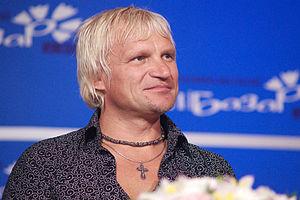
The Voice of Ukraine est la version ukrainienne de l'émission musicale The Voice lancée en 2010 par John de Mol. Elle est diffusée depuis le 22 mai 2011 sur la chaîne 1+1.